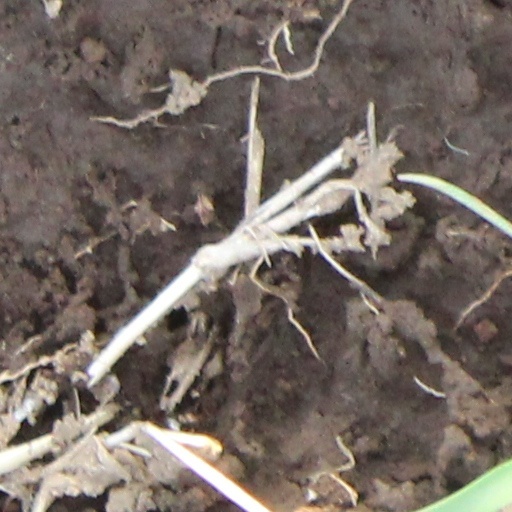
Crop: wheat